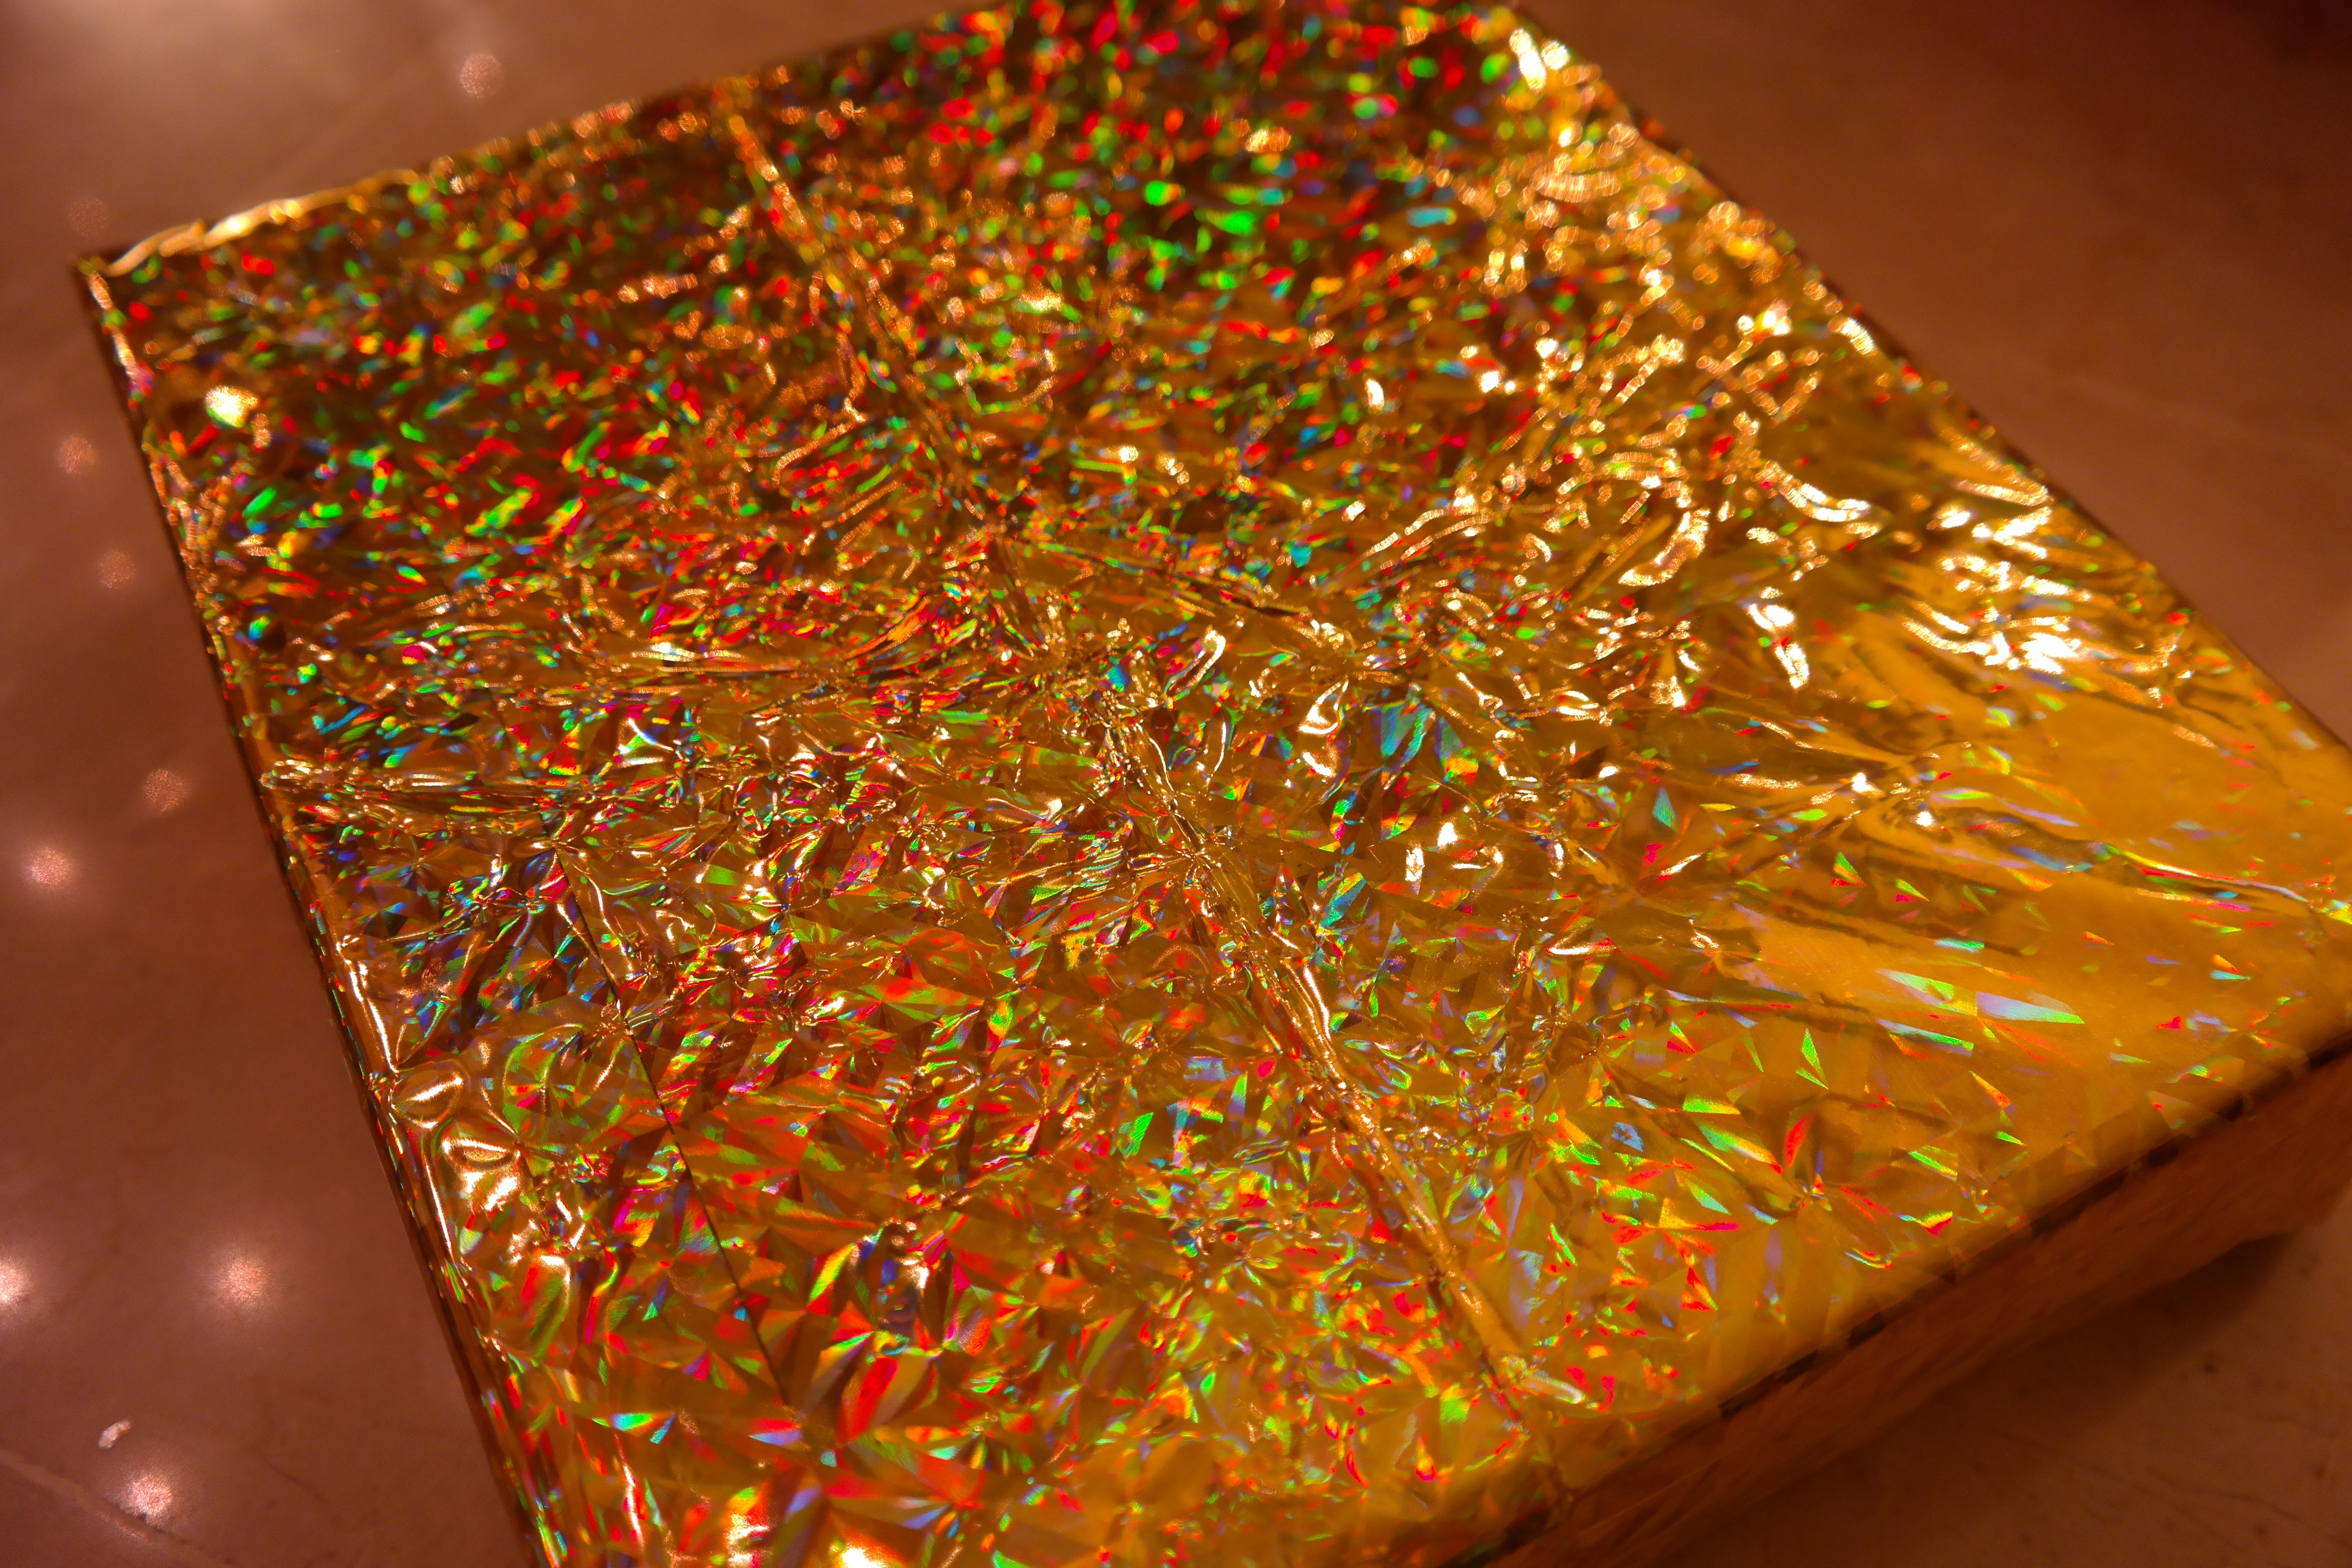
gift, food, golden, yellow, dessert, glitter, wrapping paper, jewellery, sparkling, packed, gemstone, fashion accessory